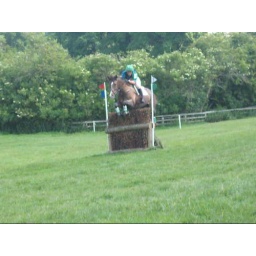
taken at the bramham horse trials, cross country phase by me.